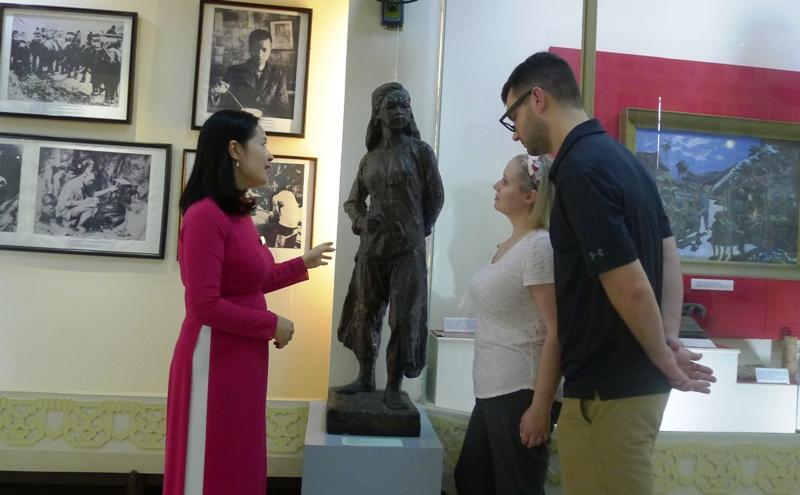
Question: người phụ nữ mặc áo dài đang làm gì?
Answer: người phụ nữ mặc áo dài đang thuyết minh về bức tượng này cho du khách nghe